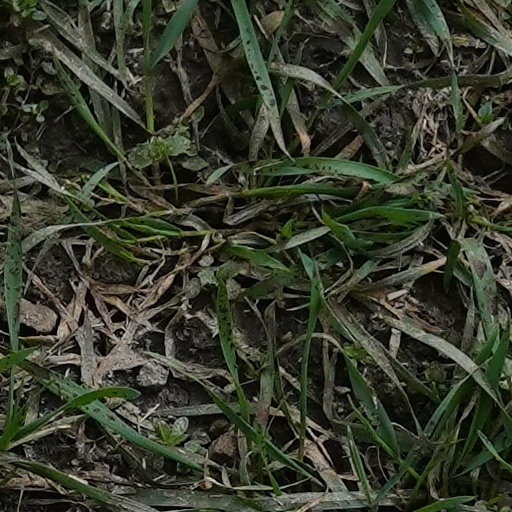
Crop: wheat